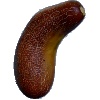
Label: Cucumber Ripe 1